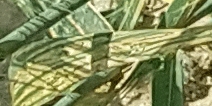
Label: Wheat___Yellow_Rust